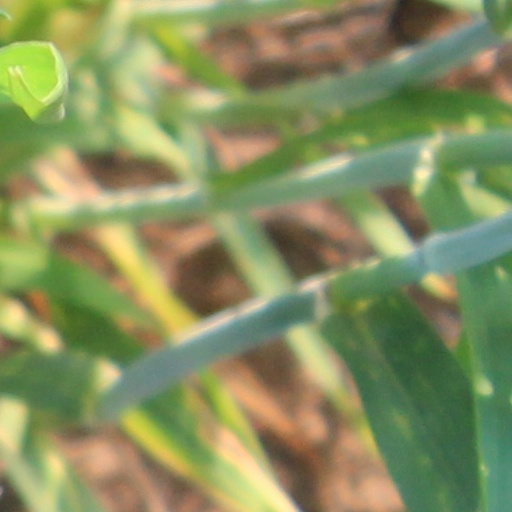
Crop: wheat